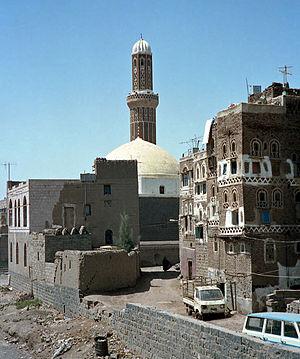
Mosquée à Sana'a, Yémen